University of Vaasa

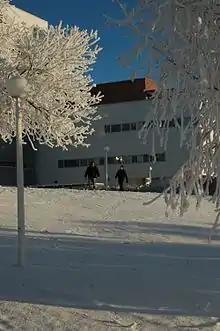
The former building of academic library Tritonia on a sunny November day in 2010.

The University of Vaasa is a multidisciplinary, business-oriented university in Vaasa, Finland. The campus of the university is situated by the Gulf of Bothnia adjacent to downtown Vaasa. The university has evolved from a school of economics founded in 1968 to a university consisting of four different schools: The School of Accounting and Finance, The School of Management, The School of Marketing and Communications and the School of Technology and Innovations. University of Vaasa is one of the largest business universities in Finland. The university has personnel of around 600 which includes an academic staff of 428 professors, teachers and researchers. Around 6000 students are currently studying in various degree programs at the university.